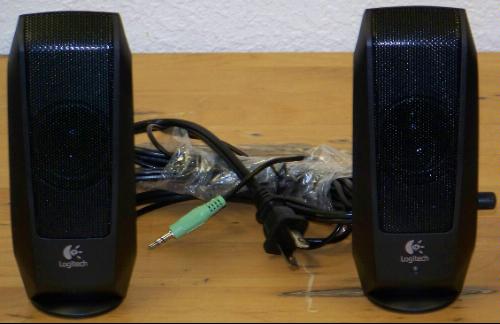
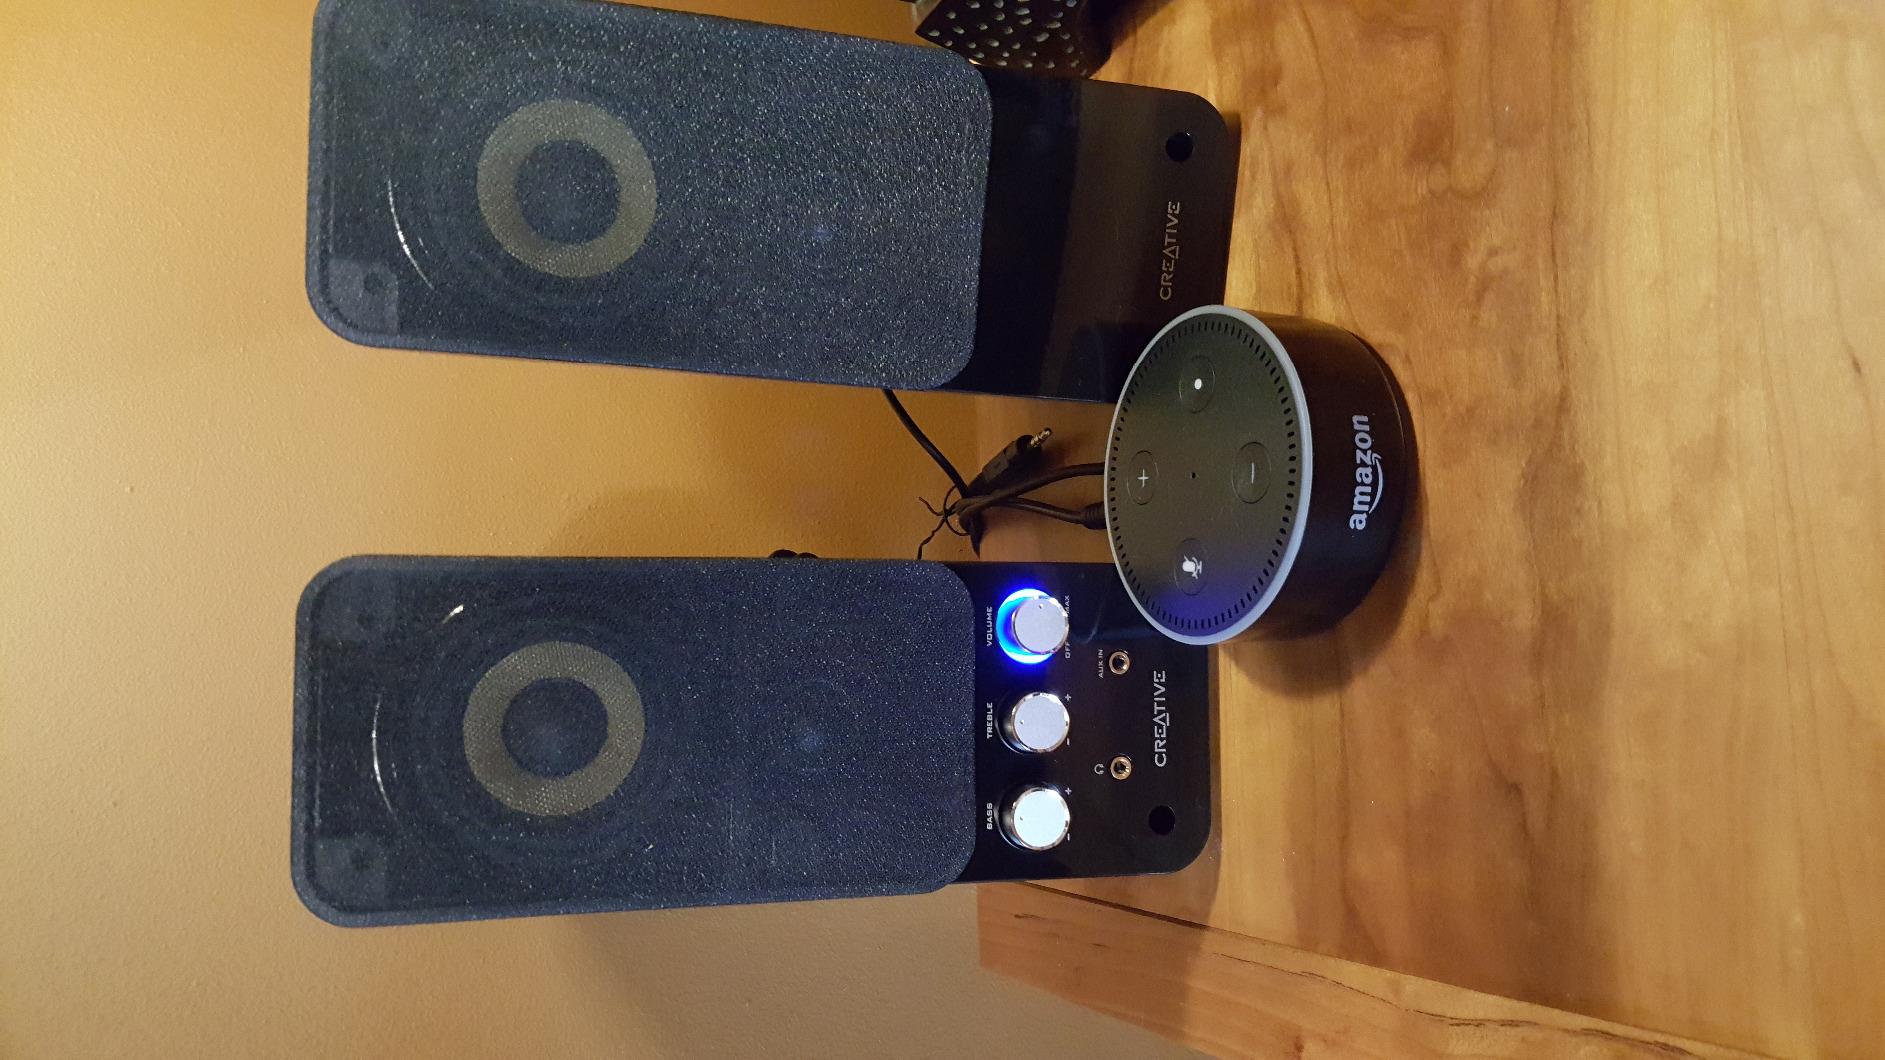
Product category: speaker
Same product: no